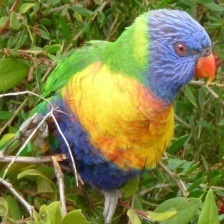
Species: RAINBOW LORIKEET
Scientific name: TRICHOGLOSSUS MOLUCCANUS
ImageNet parent category: lorikeet